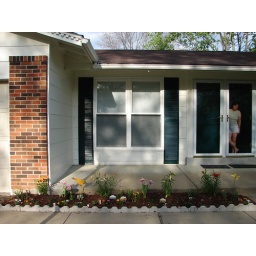
Took out the bushes and put in the flower bed